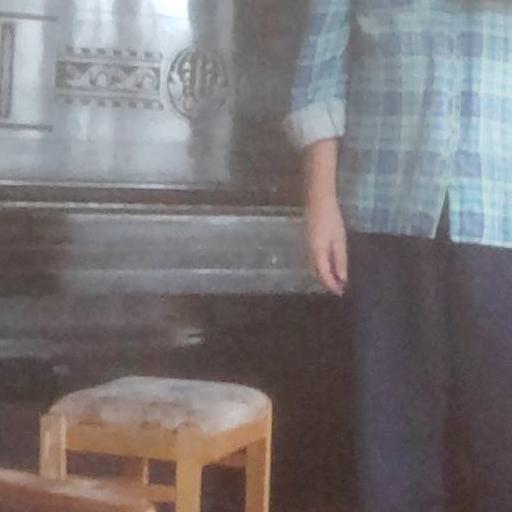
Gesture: no_gesture